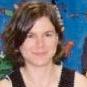
Age: 26